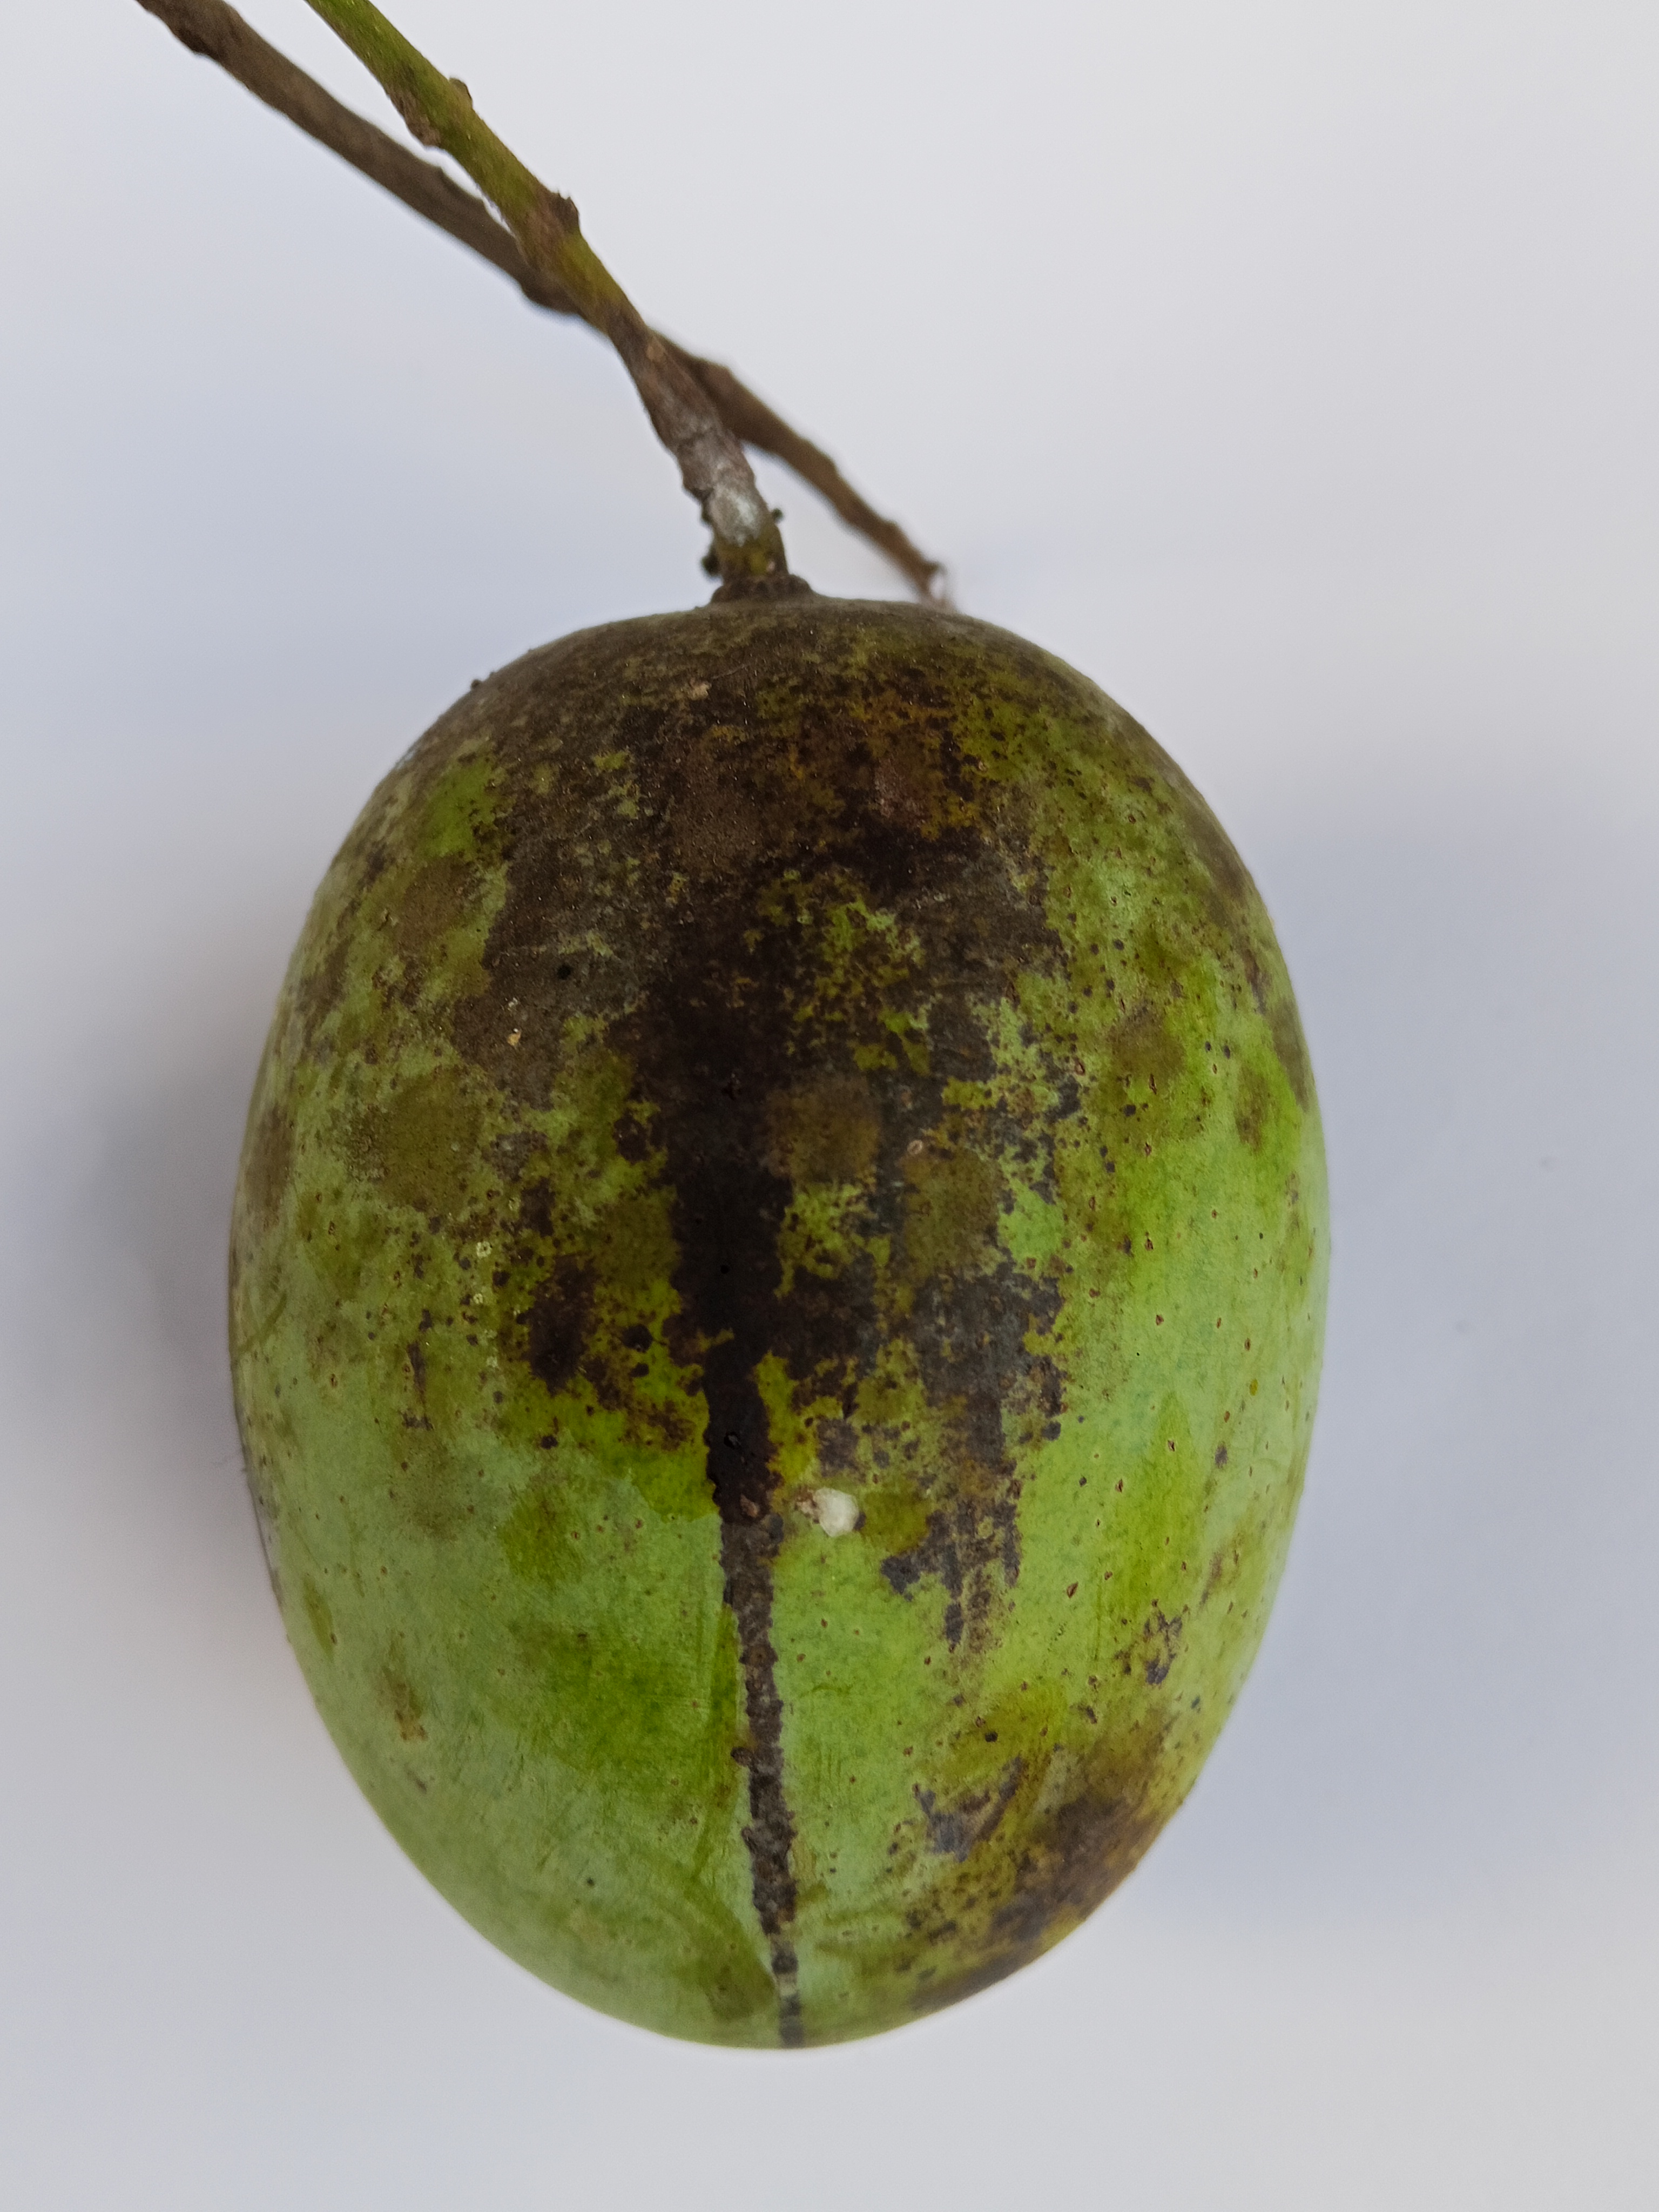
Mango variety: Langra